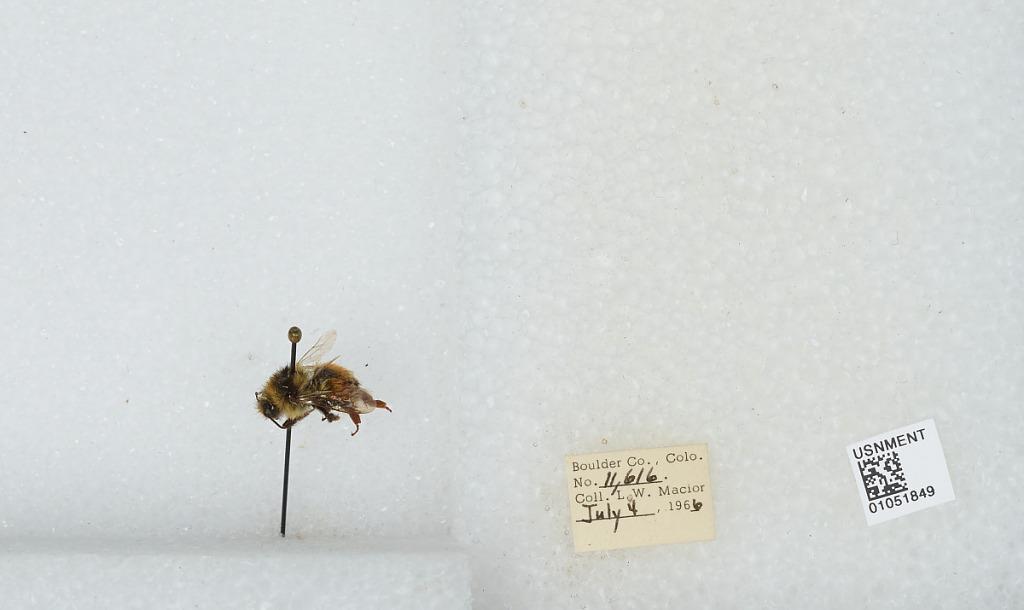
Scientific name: Bombus (Pyrobombus) bifarius Cresson
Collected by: L. Macior
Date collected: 1966-7-4
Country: United States
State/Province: Colorado
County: Boulder
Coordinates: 40.0017, -105.308